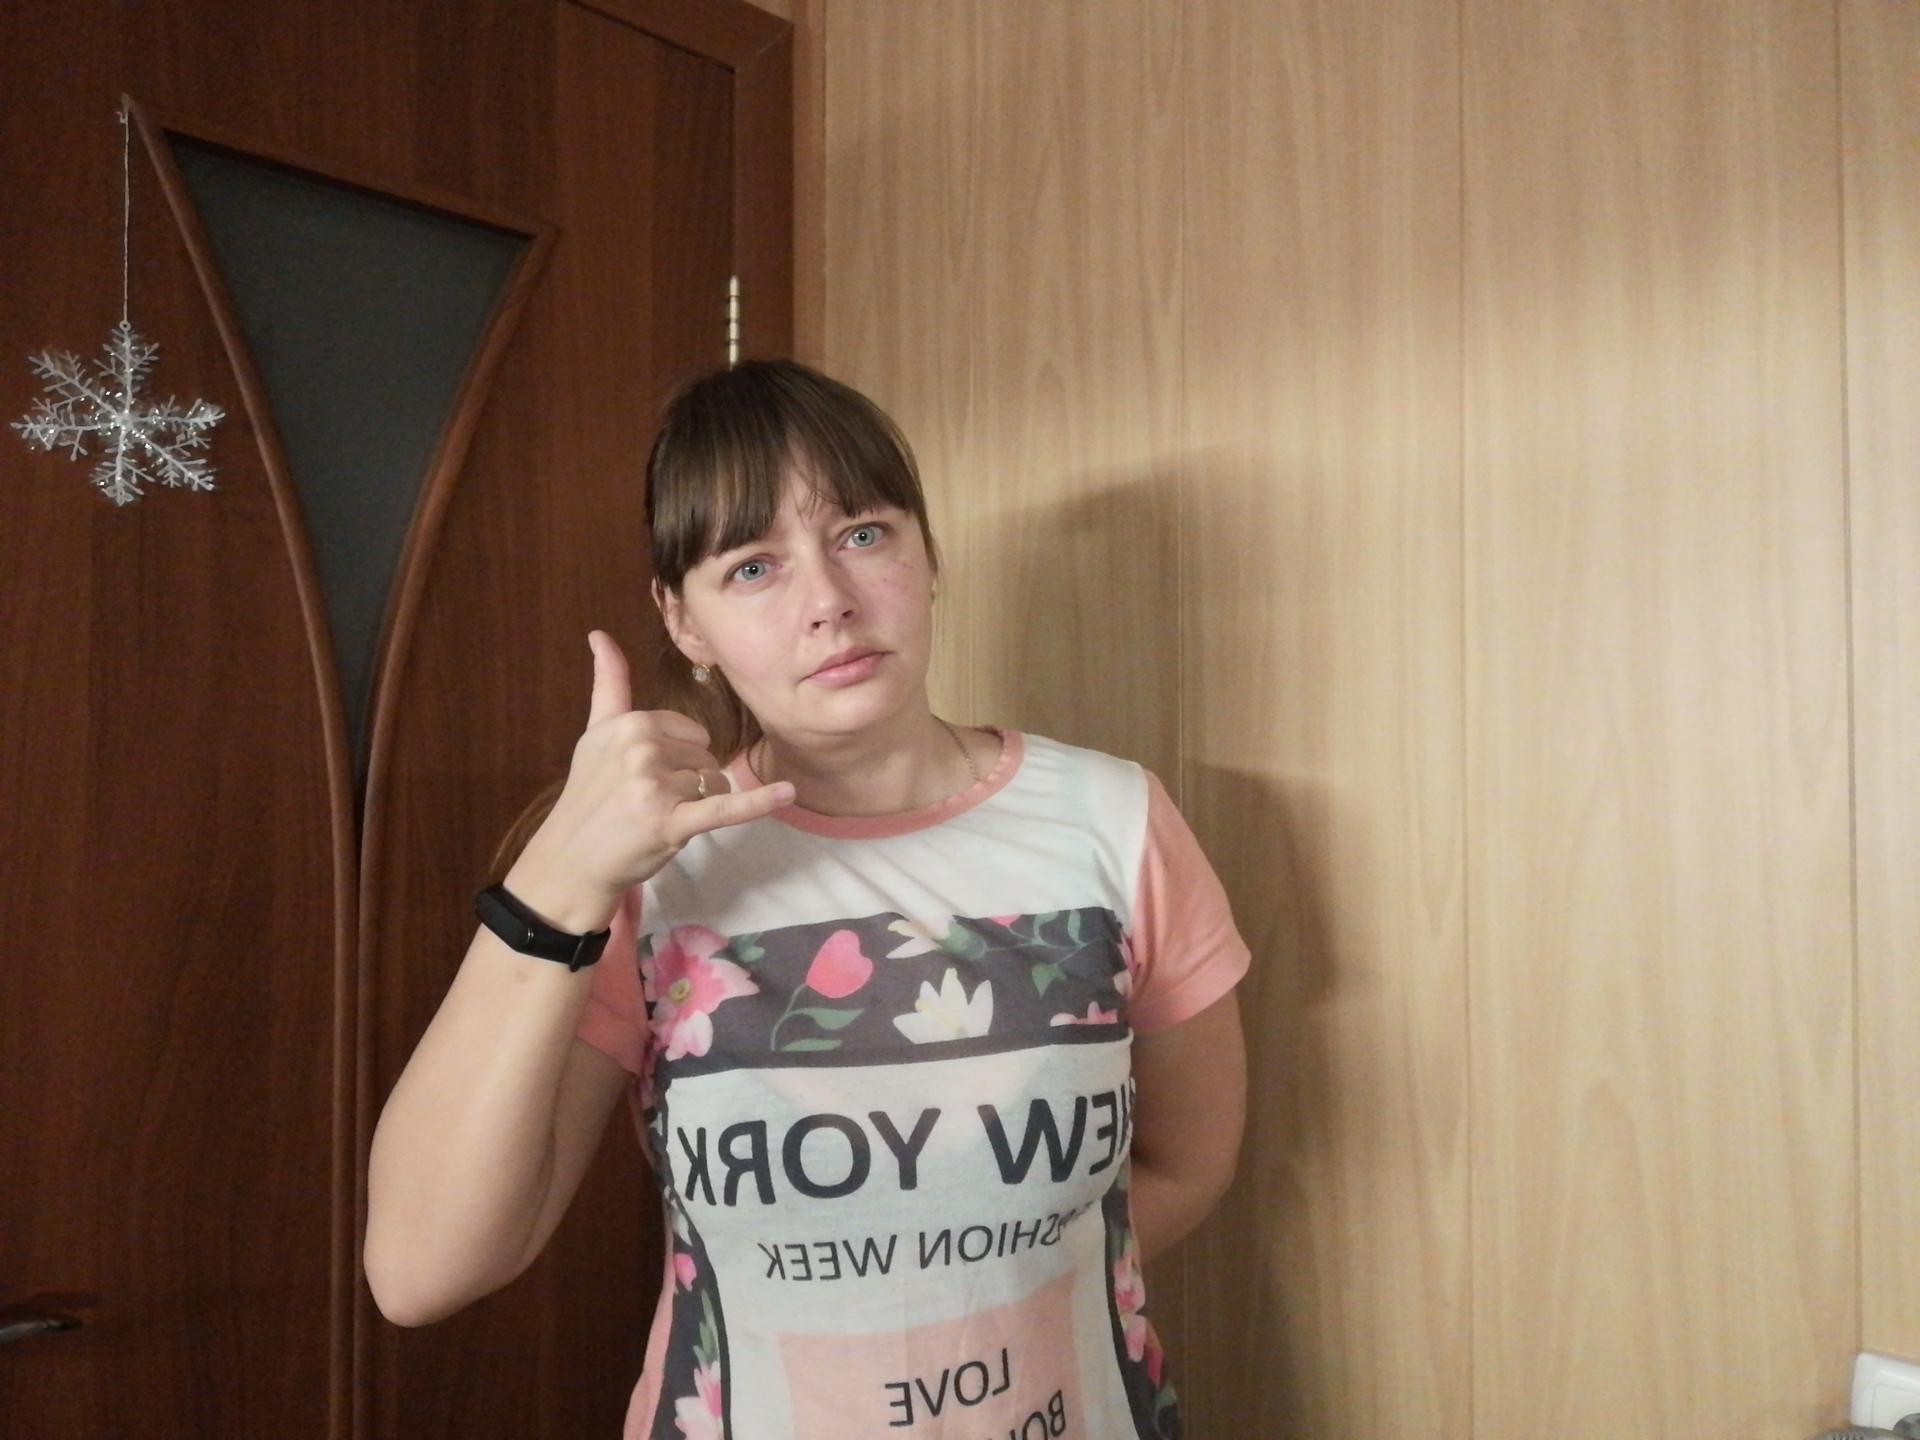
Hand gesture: call